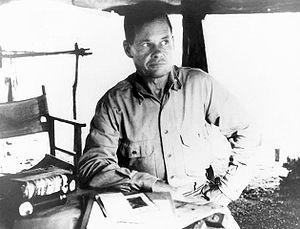
Le lieutenant-général Lewis Burwell « Chesty » Puller était un officier général du Corps des Marines des États-Unis. Il est l'un des marines les plus décorés de l'histoire du corps, et le seul à avoir été décoré de la Navy Cross à cinq reprises. Au cours de sa carrière, il servit en Haïti et au Nicaragua, ainsi que durant plusieurs batailles de la Seconde Guerre mondiale et lors de la guerre de Corée, avant de prendre sa retraite en 1955.